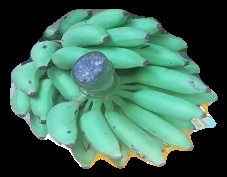
Variety: elakki-bale
Grade: grade2